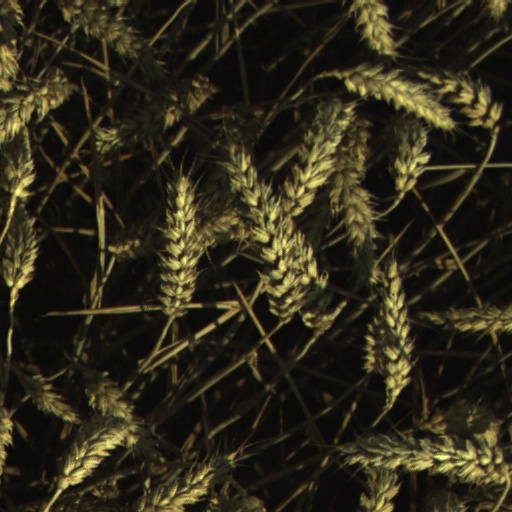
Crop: wheat